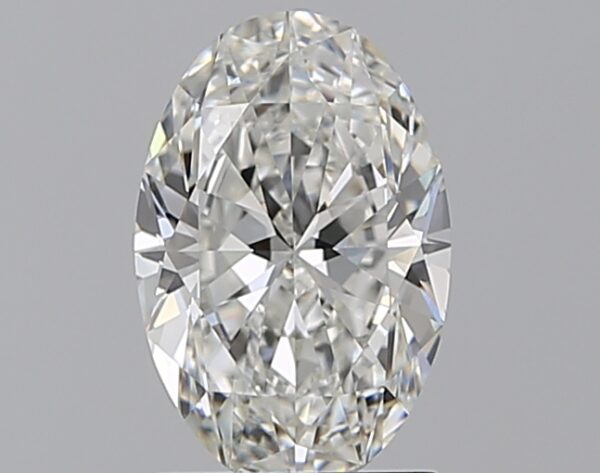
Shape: oval
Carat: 1.79
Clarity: VVS1
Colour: G
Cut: EX
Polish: VG
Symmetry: EX
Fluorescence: ST
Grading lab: GIA
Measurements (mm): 9.92 x 6.56 x 4.13